Charlie Is My Darling (song)

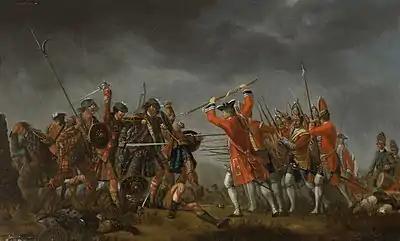
The Battle of Culloden marks the end of the Jacobite rising of 1745

The first is attributed variously to James Hogg or Carolina Oliphant (Lady Nairne). A second later song of the same name is attributed to Charles Gray.